Néron (Isère)

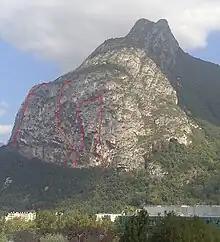
View of the southern end of the Néron with the paths in the wall comprising most of the mountain's climbing routes.

The southern end of the Néron ends in a southwest facing wall. Four main climbing routes have been opened here. From the valley, from left to right, are: the "voie du Toit" or "dièdre des Rameaux", opened by P.-H. Alphonse and G. Claret on April 6, 1971, and rated 5c to 6a with a vertical drop of 150 to 180 metres; the "Controverses route", opened by P.- H. Alphonse, C. Baudet, G. Claret, F. Diaferia and G. Groseil on 11 and 12 October 1969, and rated 5c to 6c with a vertical drop of 200 metres; the Direct route, opened in two stages, by C. Baudet, G. Claret and F. Diaferia in April 1971 for its upper part, initially called the Guillotine route, accessible after a short crossing from the Controverses route, then by G. Claret, M. Guérin and D. Serain on the 1 and 2 November 1976 for the lower part, the start of which is about thirty metres to the right of the Controverses route, the whole being rated 5c to 6c with a difference in altitude of 200 to 220 metres; finally, the Pentecost route, opened by G. Baldino, G. Claret and P.-A. Ubaud on 3 and 4 June 1979, and rated 6a with a difference in altitude of 200 metres. The latter route is largely shared with the more recently opened "Nabuchodonosaurus". The two leftmost routes exit via Nero Meadow, while the others lead directly to the Hermitage ballme.